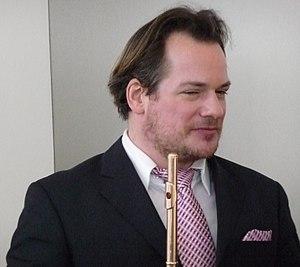
4 mai : Phase Patterns de Steve Reich, créé à New York.